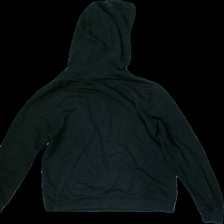
View: back
Type: Hoodie
Category: Children
Brand: Adidas
Colors: Black, White
Material: 51% Cotton 49% Polyester
Pattern: Logo print
Cut: Regular
Size: 164
Season: All
Price range: <50
Recommended usage: Export
Description: black hoodie with logo print